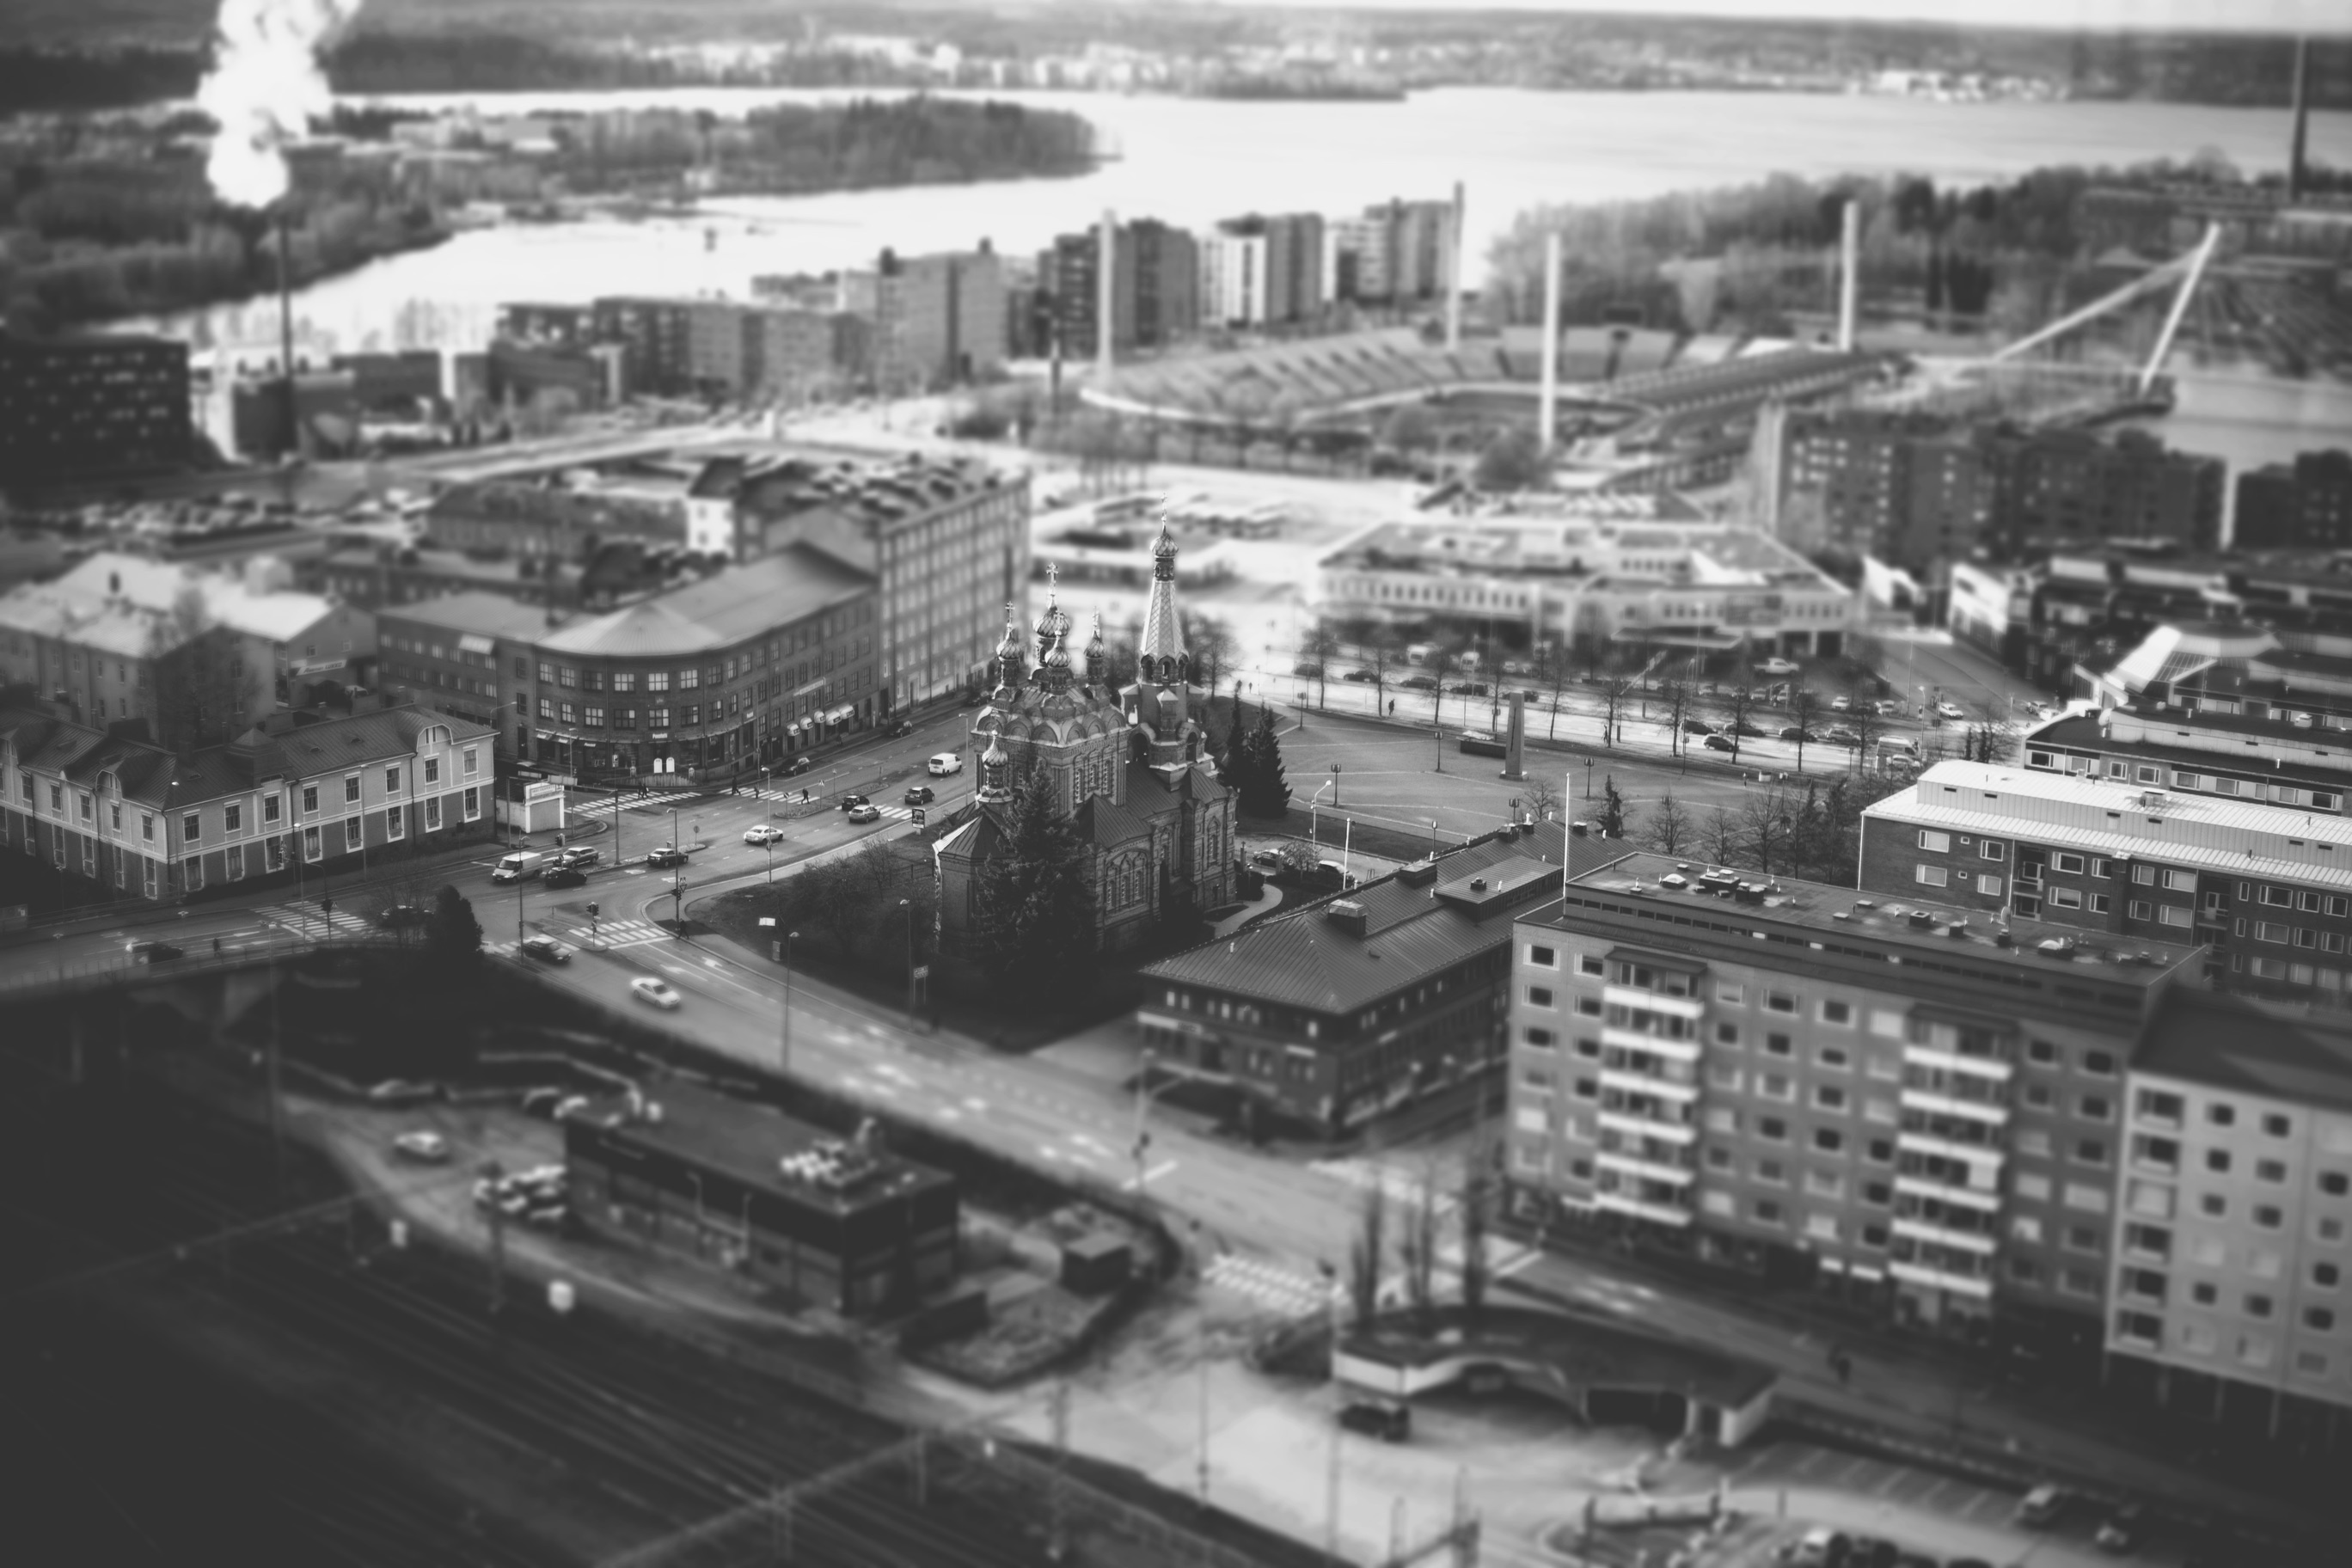
black and white, structure, skyline, photography, vintage, cityscape, panorama, factory, industry, grayscale, monochrome, stadium, infrastructure, metropolis, aerial photography, monochrome photography, residential area